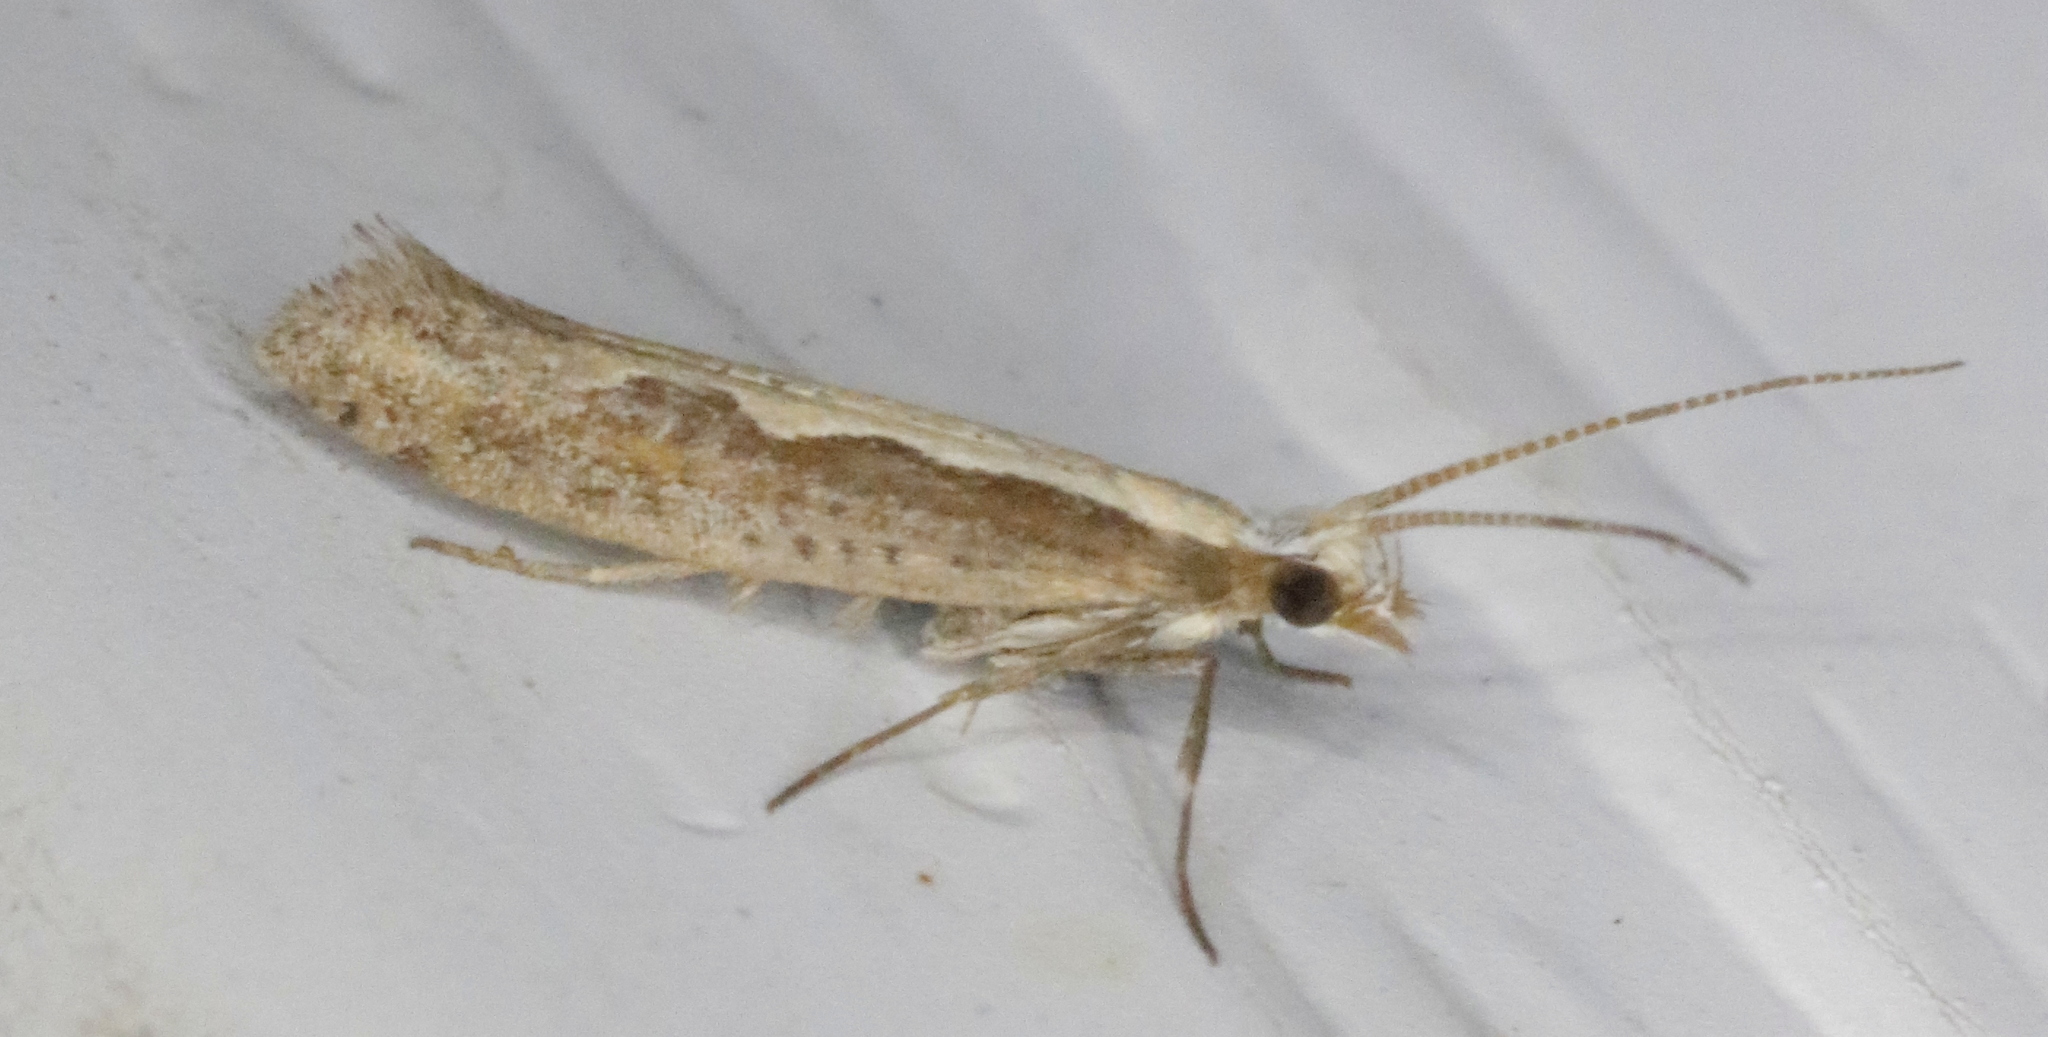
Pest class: diamondback_moth